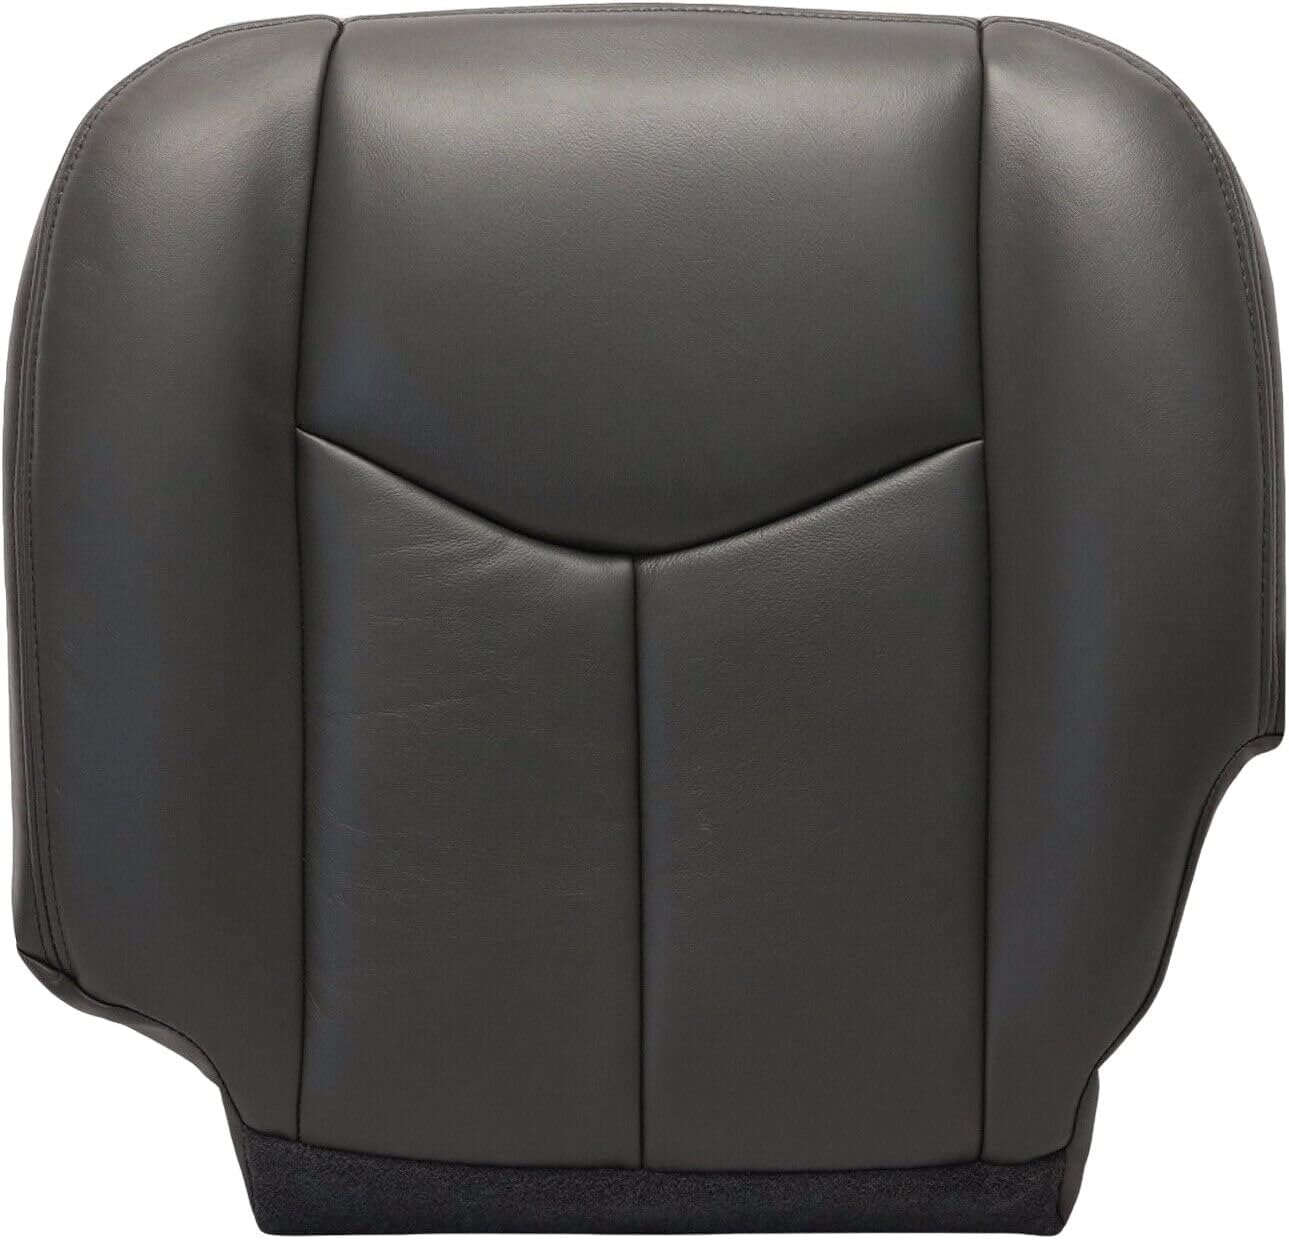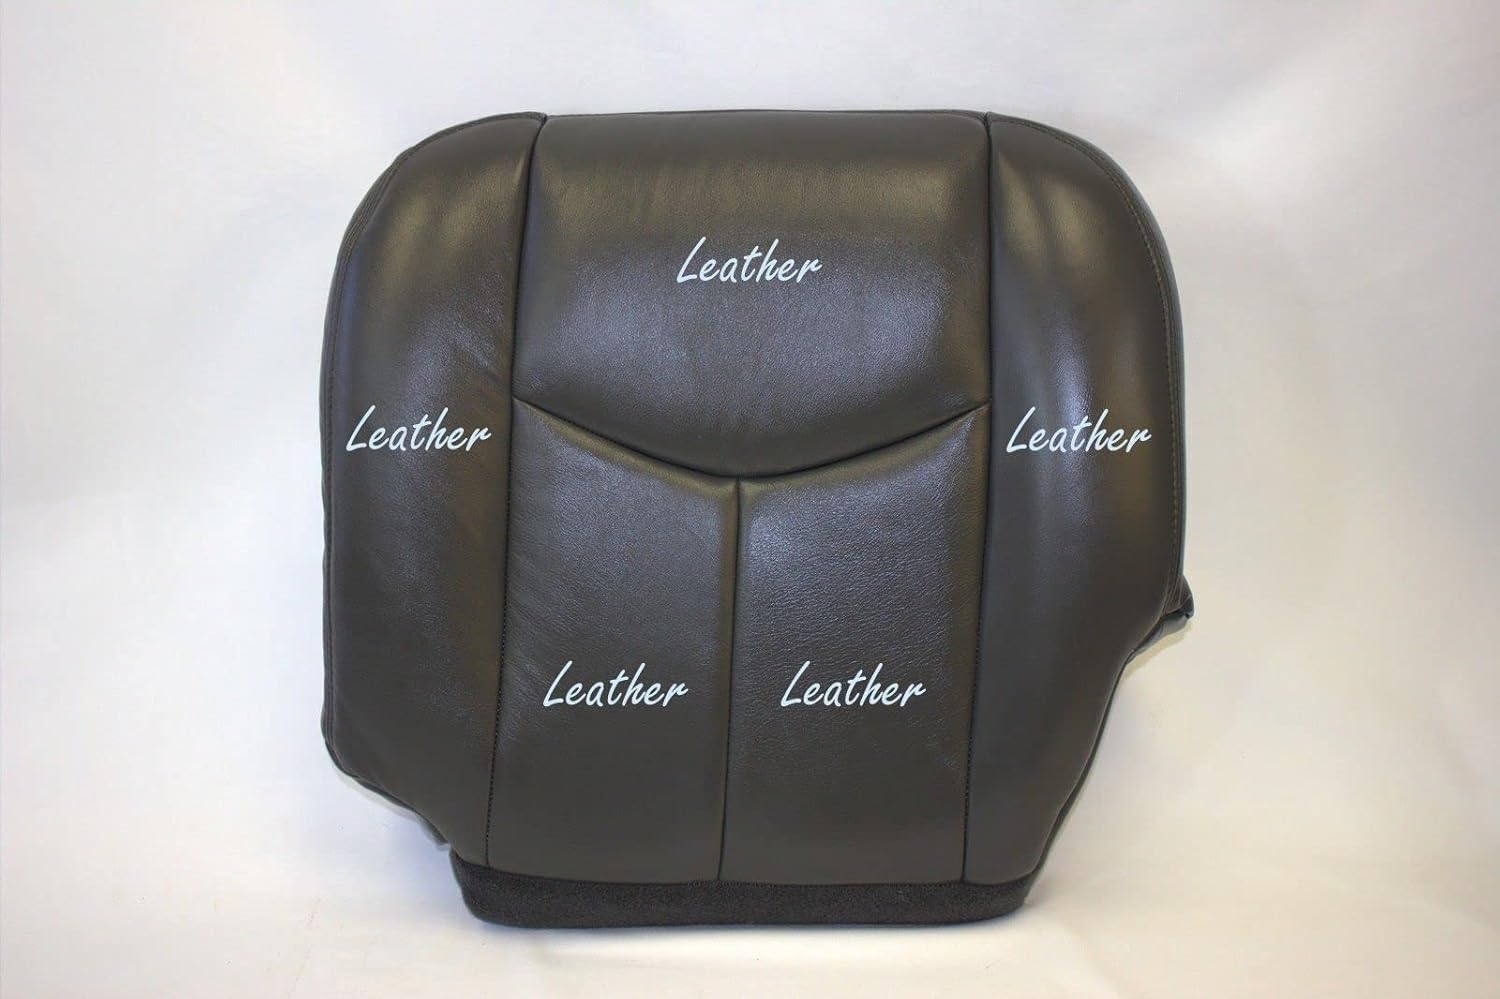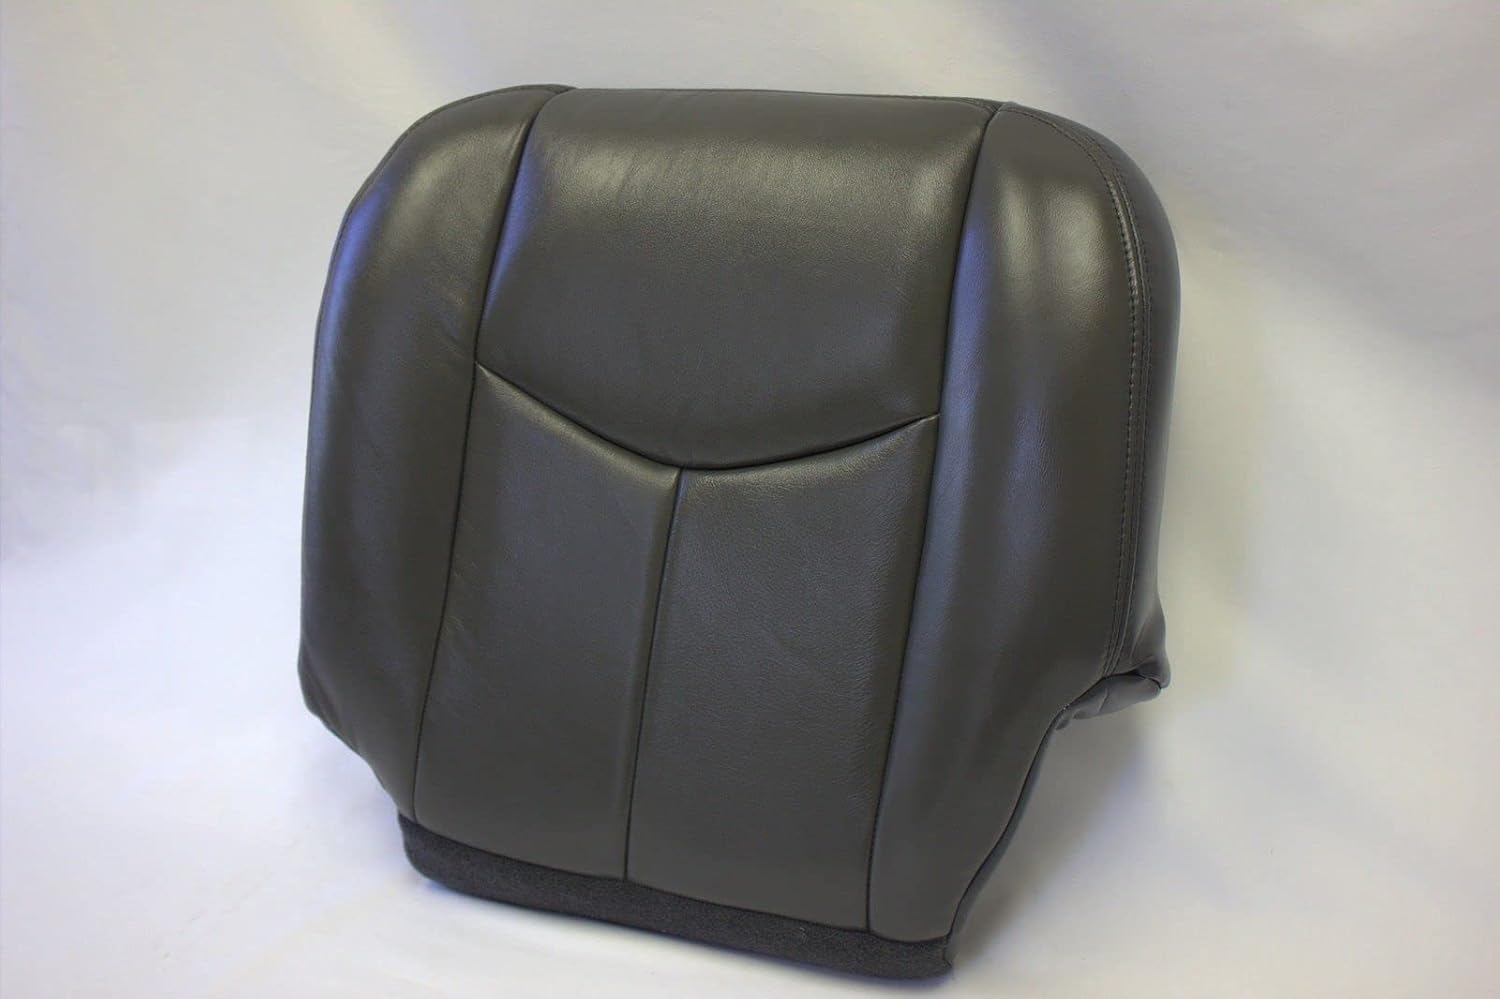
2003 2004 2005 2006 GMC Sierra Driver Bottom Leather Seat Cover Dark Gray 692
Category: Automotive
2003 2004 2005 2006 GMC Sierra Driver Bottom Leather Seat Cover Dark Gray 692
Features: Manufacturer Part Number: GMSI0307DBDGL | Placement On Vehicle: Left,Front | Brand: US AUTO SEAT COVER | Surface Finish: LEATHER